Glyndebourne

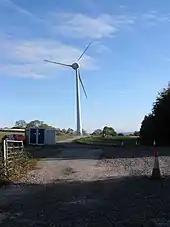
The Glyndebourne wind turbine, viewed from the rear

Glyndebourne has featured windmills for many years. A post-mill, erected in 1706, was used until 1921, but collapsed in 1925, and the trestle timbers were blown down in 1964.